History of Bukhara

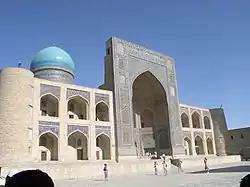
Miri Arab madrasa, 1532, Bukhara

This was a feudal state during the 16th–18th centuries. It received this name when the capital of the Shaybanid state (1506–1598) was moved to Bukhara. It reached its greatest extent and influence under its last Shaybanid ruler, Abdullah Khan II (r. 1577–1598). In 1740 it was conquered by Nadir Shah. After his death, in 1747, the khanate was controlled by the descendants of the Uzbek emir Khudayar Bi, through the prime ministerial position of "ataliq". In 1785, his descendant, Shah Murad, formalized the family's dynastic rule (Manghit dynasty), and the khanate became the Emirate of Bukhara.